C. T. Vivian

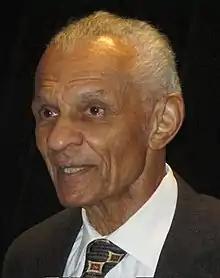
C. T. Vivian in September 2015

Cordy Tindell Vivian (July 30, 1924July 17, 2020) was an American minister, author, and close friend and lieutenant of Martin Luther King Jr. during the civil rights movement. He resided in Atlanta, Georgia, and founded the C. T. Vivian Leadership Institute, Inc. He was a member of the Alpha Phi Alpha fraternity.